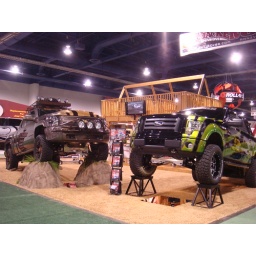
A couple of rock climbing trucks with a &amp;quot;tree house&amp;quot; in the background. SEMA 2008